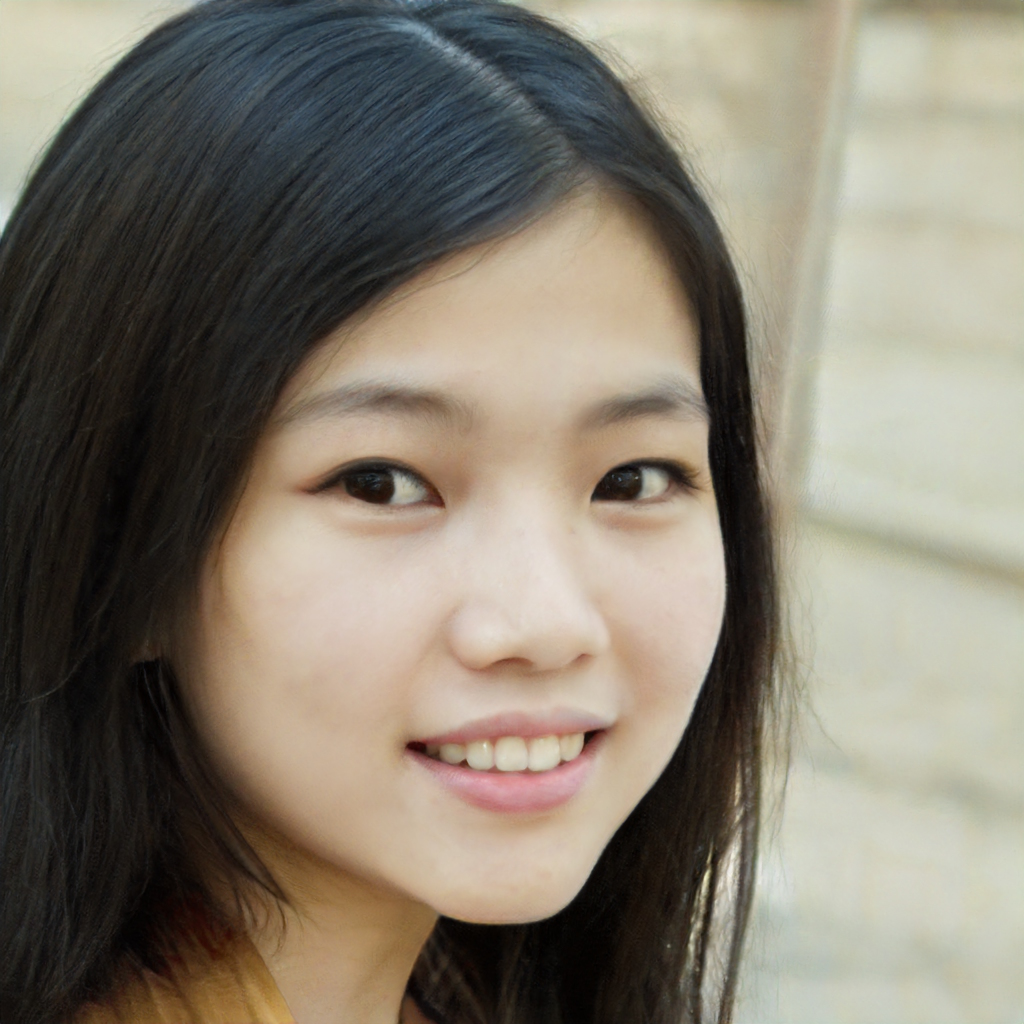
Portrait style: Real Portrait